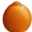
Label: orange